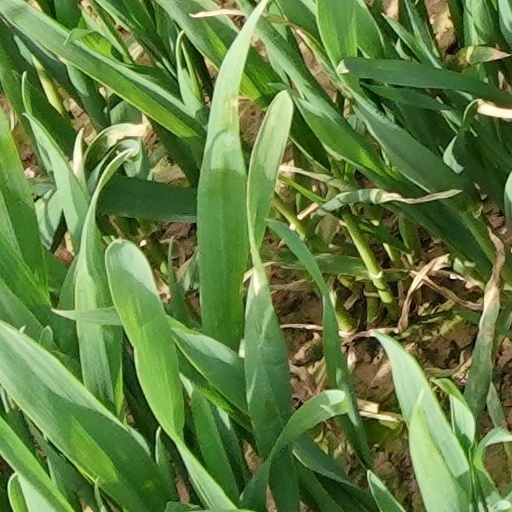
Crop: wheat